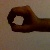
The image shows a hand gesture representing the number 0 in Indian Sign Language.